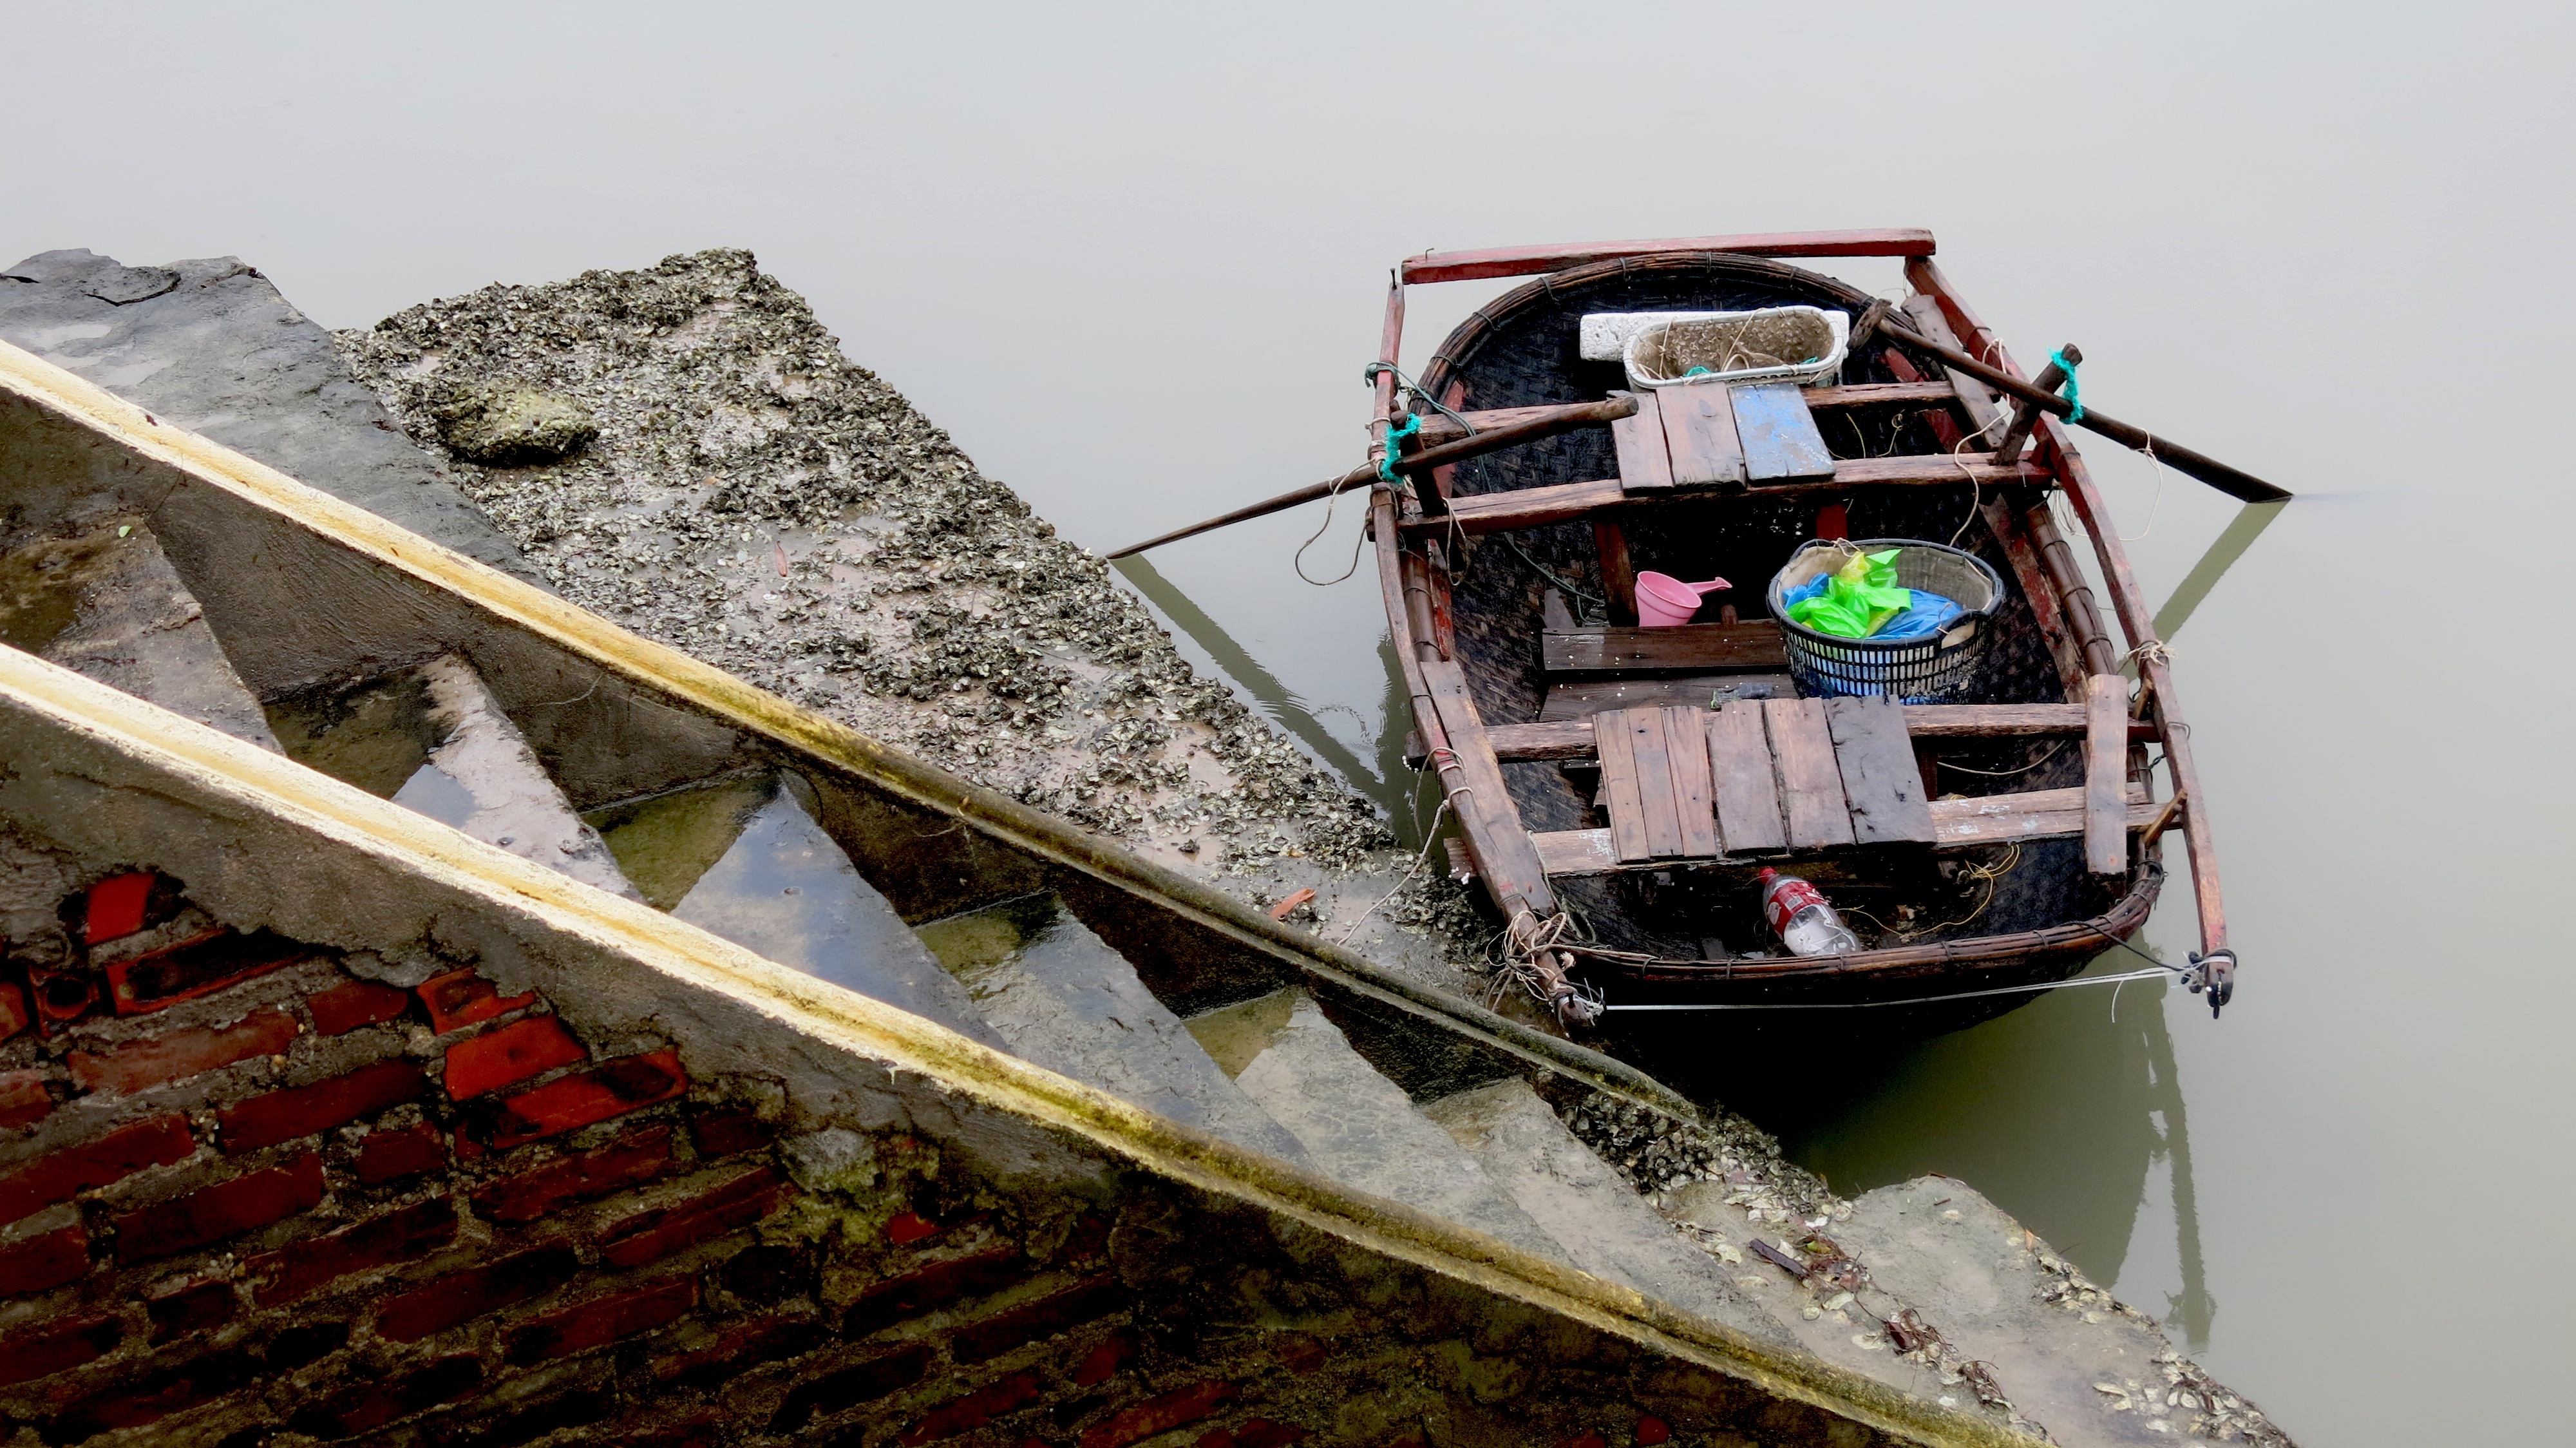
water, transport, vehicle, island, viet nam, fishing vessel, scale model